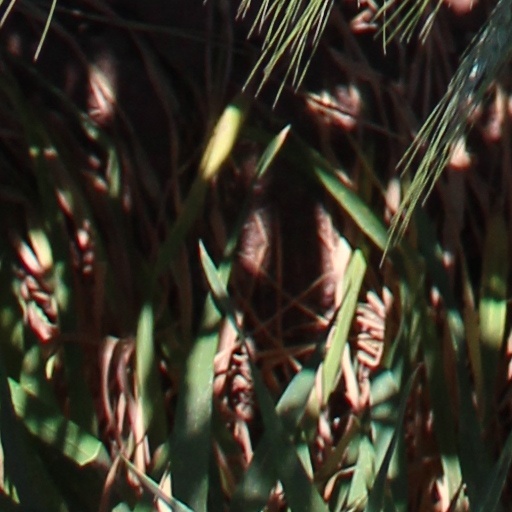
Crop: wheat